Hemen

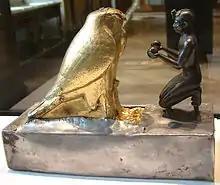
Taharqa offering before Hemen. Statue from the Louvre.

Hemen is a falcon god in the Ancient Egyptian religion.